Saint Joseph's University

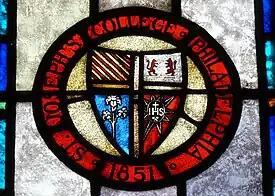
The Seal of Saint Joseph's College, now University, at the Burns Library at Boston College

On June 1, 2022, Saint Joseph's University acquired University of the Sciences (Philadelphia College of Pharmacy). This acquisition added professional programs in health and science, including occupational therapy, physical therapy, physician assistant, and pharmacy to Saint Joseph's University. This merger means that St. Joe's can now trace its history to February 1821, when 68 apothecaries met at Carpenters' Hall to establish improved scientific standards and develop better training programs. Classes began nearly immediately, making the Philadelphia College of Pharmacy the first institution of higher learning in the United States dedicated to the field of pharmacy.